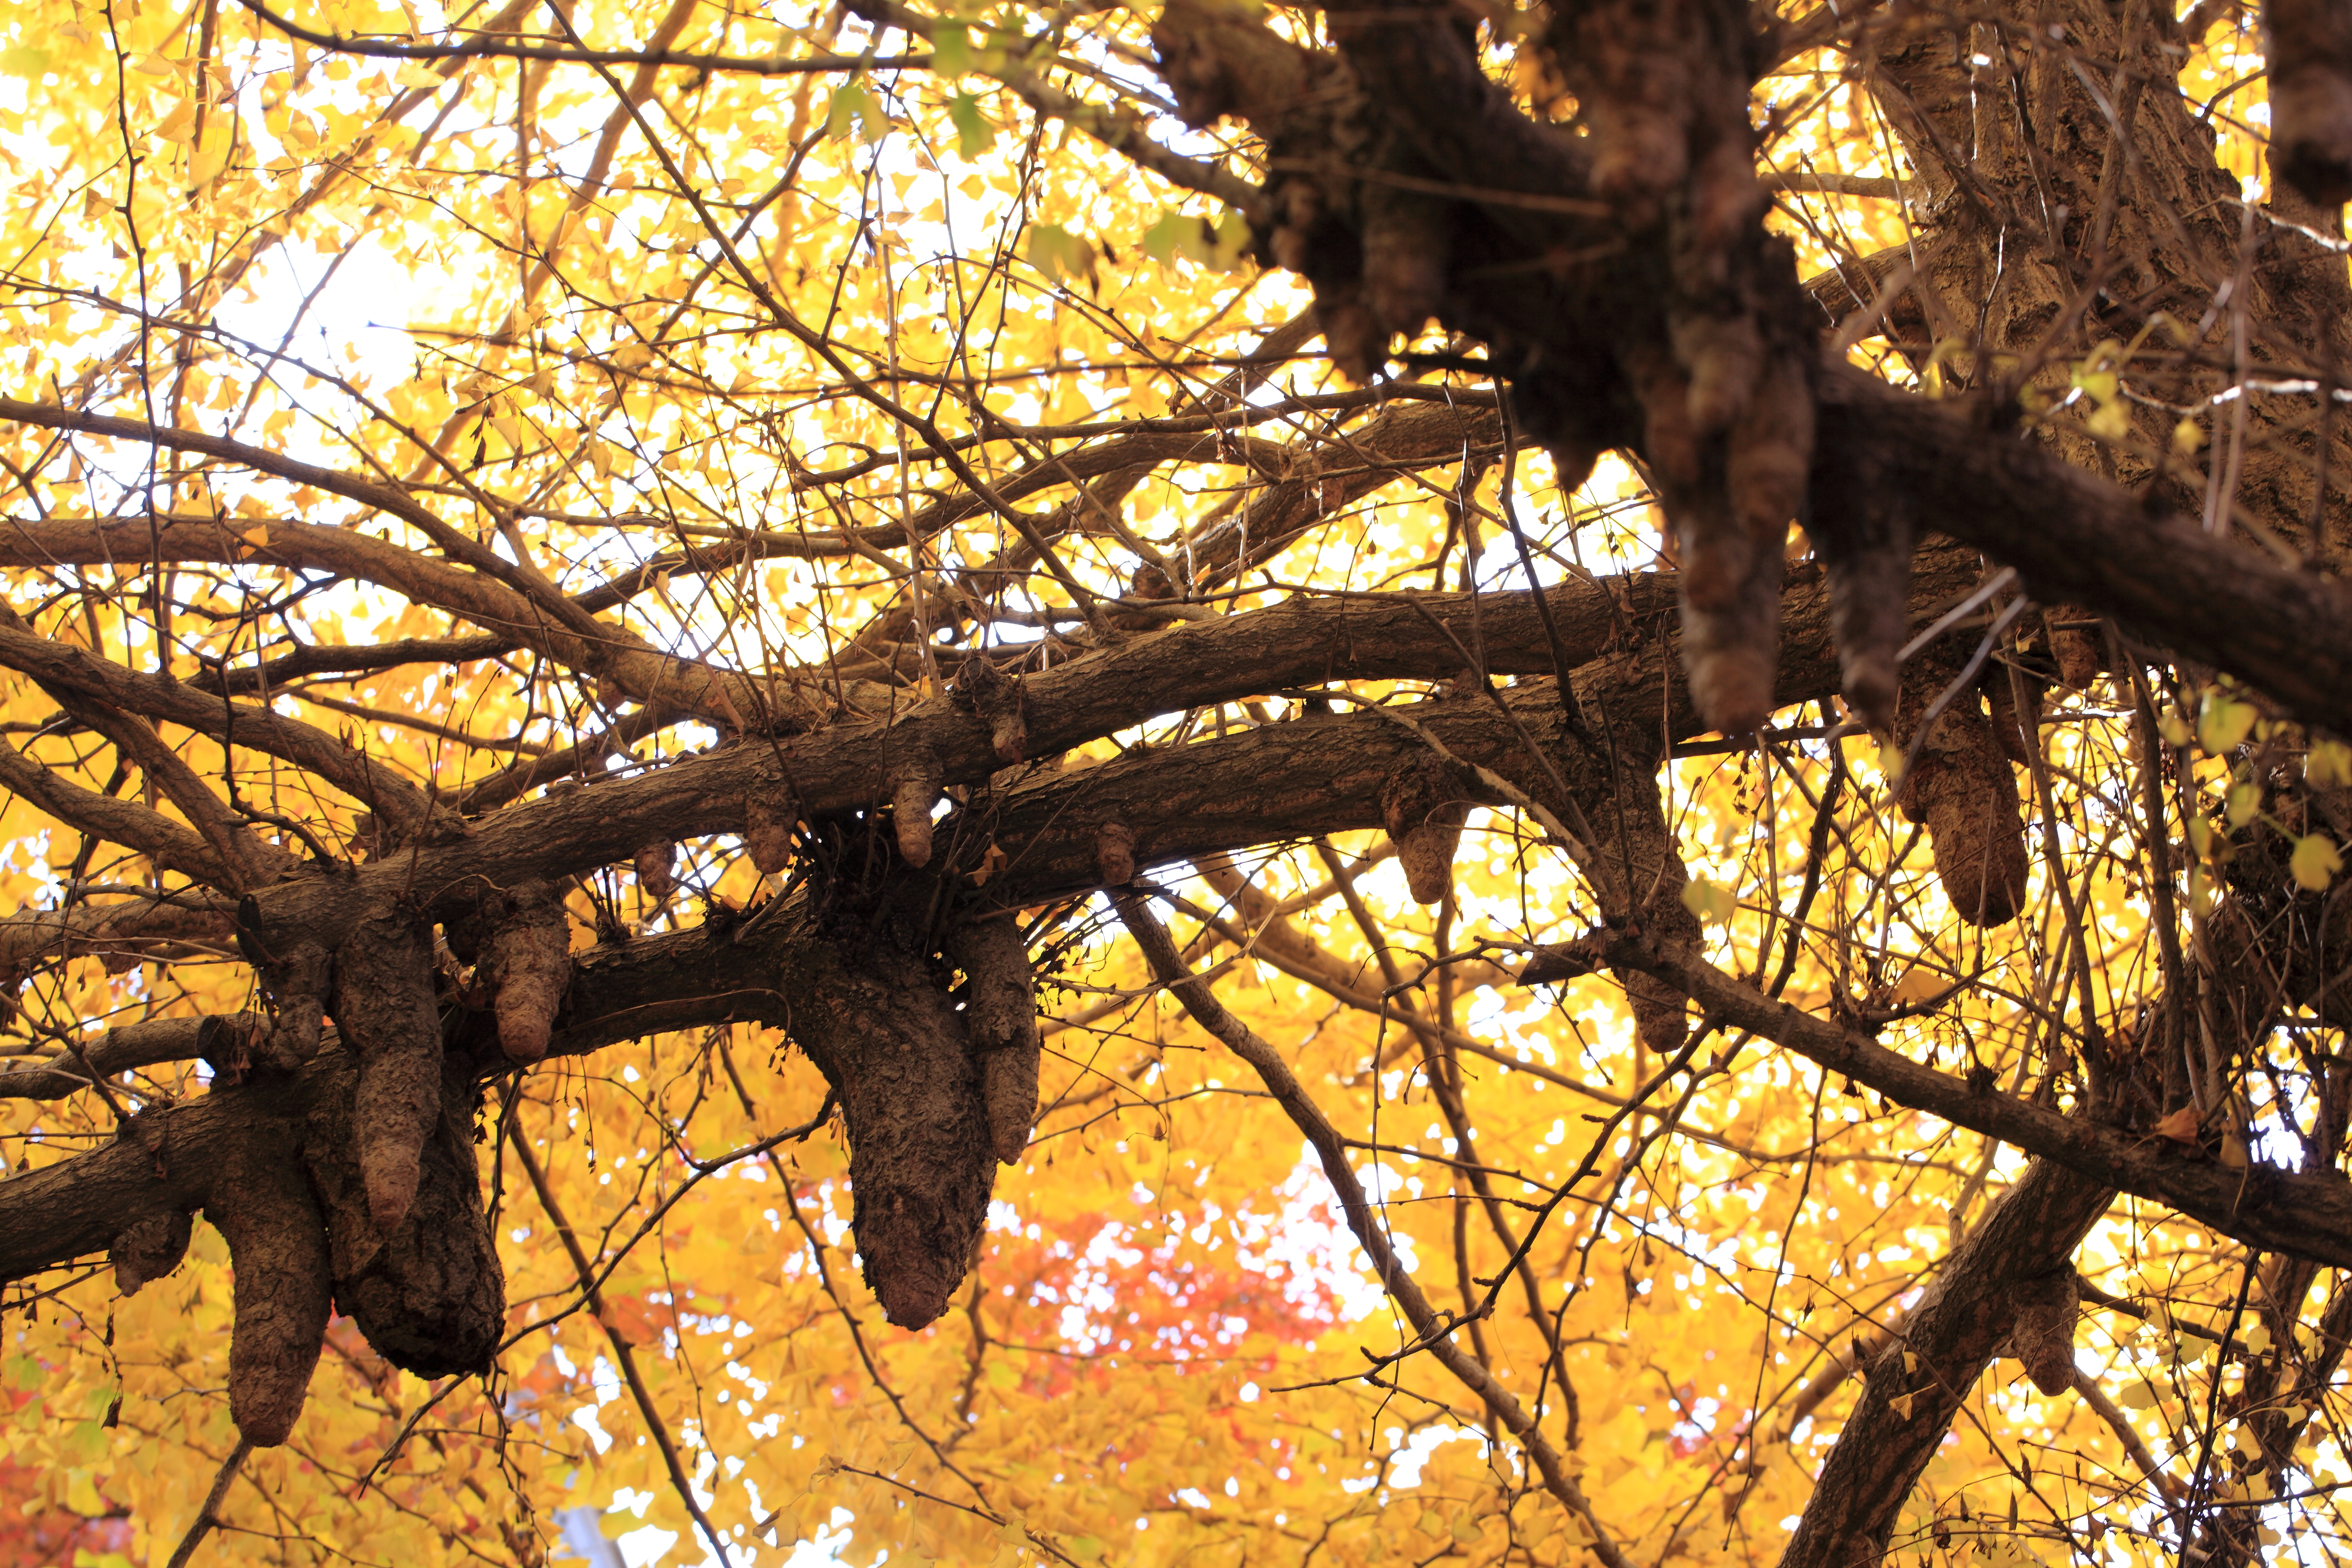
tree, nature, branch, plant, sunlight, leaf, flower, high, autumn, season, cool image, temple, deciduous, 5d, ginkgo, biloba, hires, woodland, markii, hi, res, resolution, chiba, matsudo, hondoji, woody plant